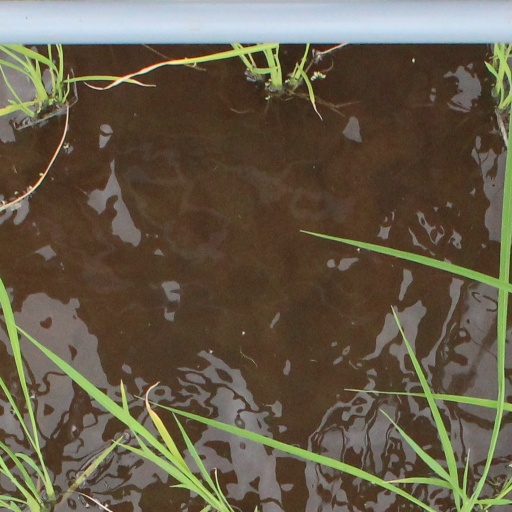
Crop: rice